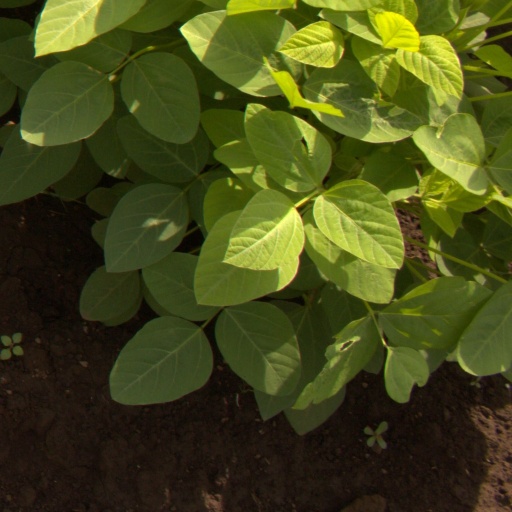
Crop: soybean